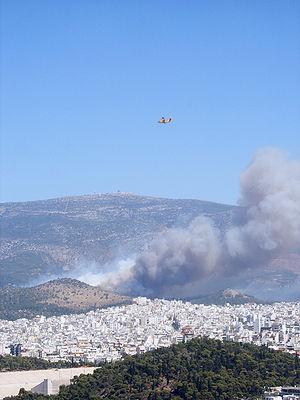
Une série d'importants feux de forêts est survenue en différents endroits de Grèce durant l'été 2007 jusqu'à ce qu'ils soient sous contrôle début septembre. Le feu le plus important et le plus destructeur est apparu le 23 août. Il s'est rapidement propagé et resta incontrôlable jusqu'au 27 août. Les feux affectèrent l'ouest et le sud du Péloponnèse et le sud de l'Eubée. Pour le seul mois d'août, il y eut 67 morts. Au total 84 personnes perdirent la vie à cause des feux, dont plusieurs pompiers.